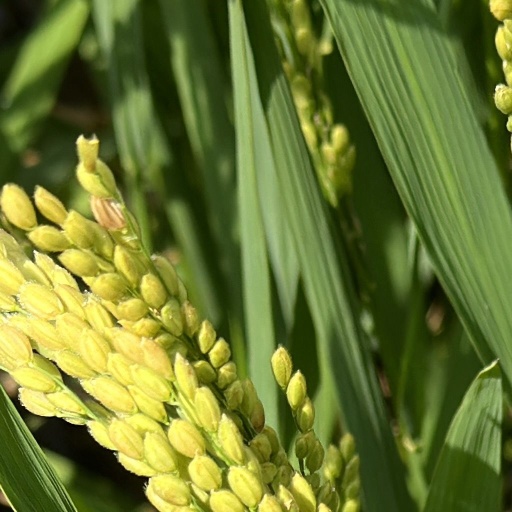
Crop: rice